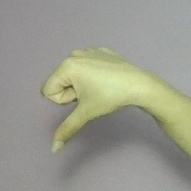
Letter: waw